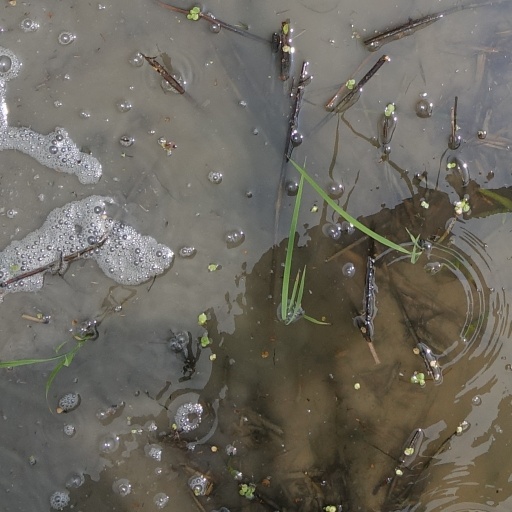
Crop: rice